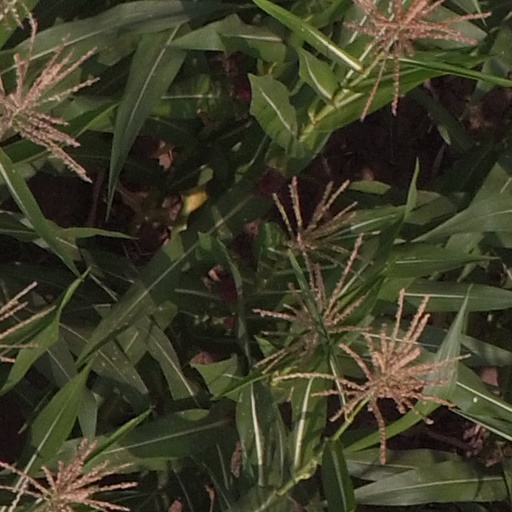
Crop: maize; corn